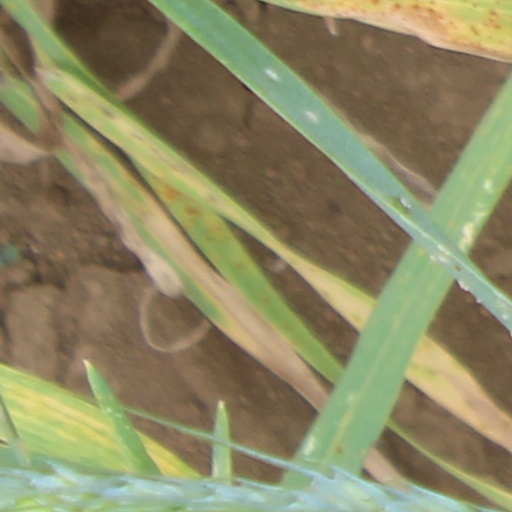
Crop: wheat